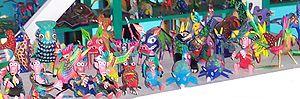
Les alebrijes sont des sculptures d'art folklorique mexicain, aux couleurs vives, de créatures fantastiques. Les premiers alebrijes, ainsi que l'utilisation du terme, sont créés par Pedro Linares. Dans les années 1930, Linares est tombé très malade et alors qu'il est au lit, inconscient, il rêve d'un endroit étrange ressemblant à une forêt. Là, il voit des arbres, des animaux, des rochers, des nuages qui se transforment soudain en quelque chose d'étrange, une sorte d'animal, mais inconnu. Il voit un âne aux ailes de papillon, un coq aux cornes de taureau, un lion à tête d'aigle, et tous criaient un mot, « Alebrijes ». Une fois rétabli, il commence à recréer les créatures qu'il voyait, en carton et en papier mâché et les a appelées alebrijes.